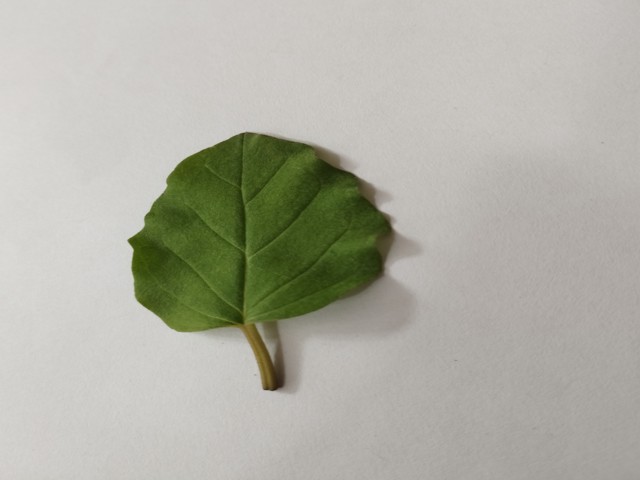
Plant: punarnava